Sky position (RA, Dec in degrees): 165.557, 8.585
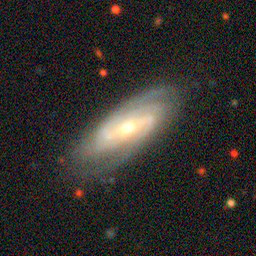
Galaxy morphology: Barred Spiral Galaxies